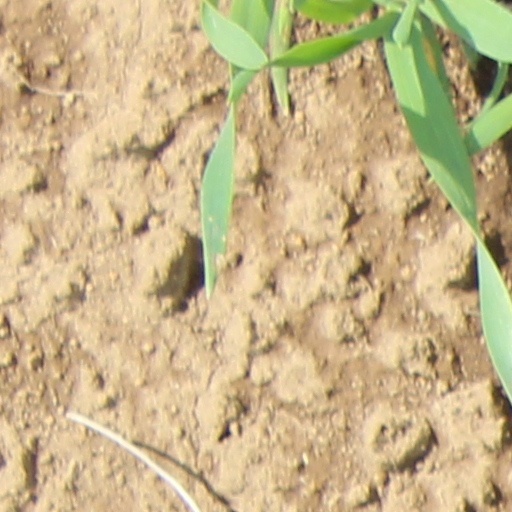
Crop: wheat